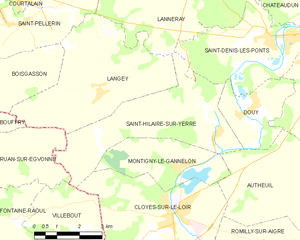
Carte de Saint-Hilaire-sur-Yerre et des communes limitrophes.
Saint-Hilaire-sur-Yerre est une ancienne commune française située dans le département d'Eure-et-Loir en région Centre-Val de Loire. Depuis le 1ᵉʳ janvier 2017, Saint-Hilaire-sur-Yerre est intégrée à la commune nouvelle de Cloyes-les-Trois-Rivières.